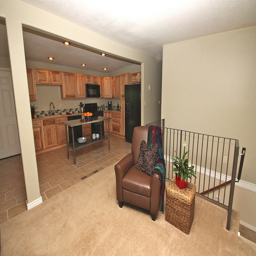
A clean living room and kitchen are seen in this picture.
A brown leather chair in a living and kitchen area.
A kitchen with a sink, a refrigerator, cabinets and drawers.
A room with a couach and plant in it next to some stairs with a kitchen in the background.
A living room, kitchen and stairway to a lower level.